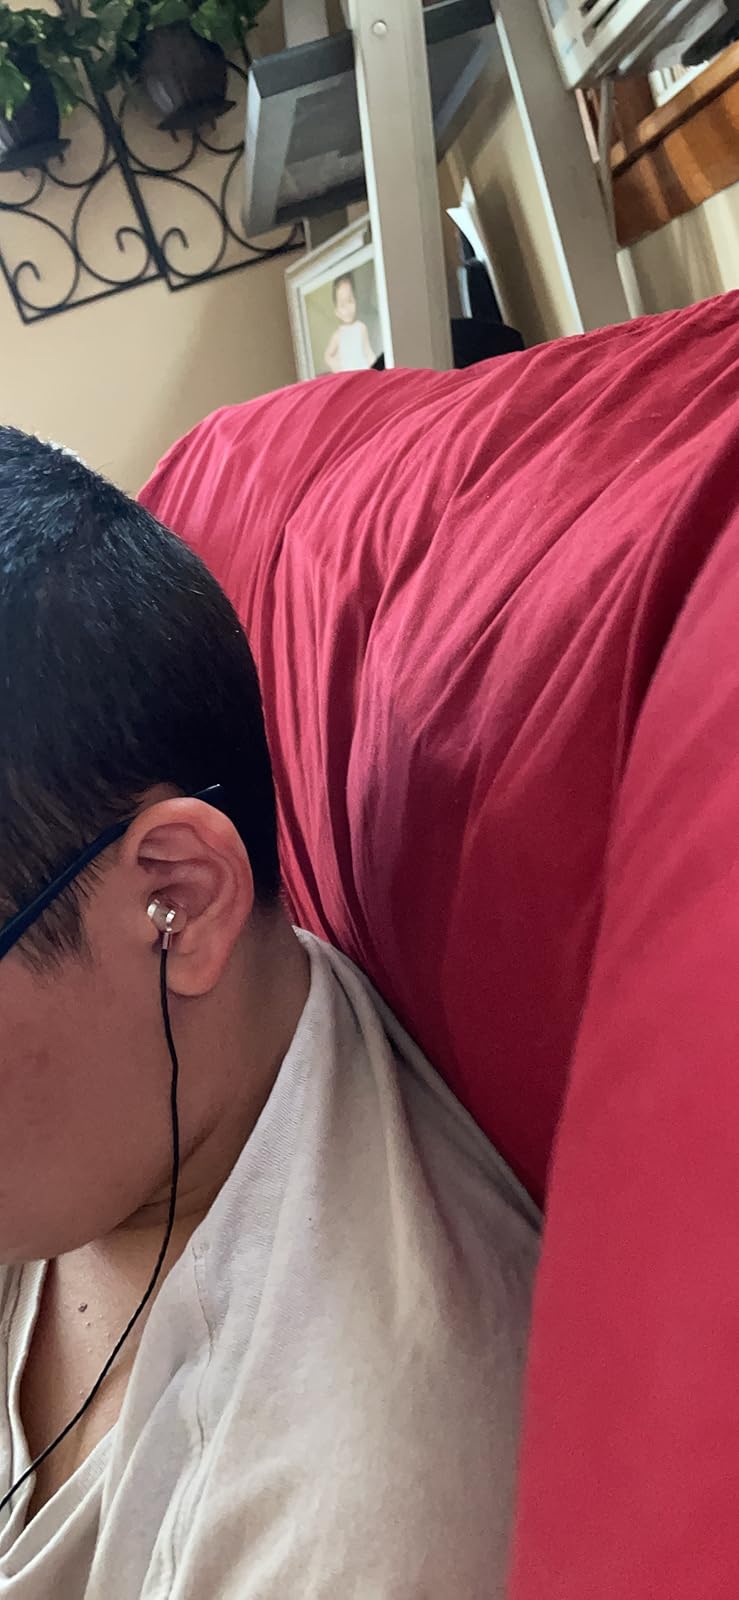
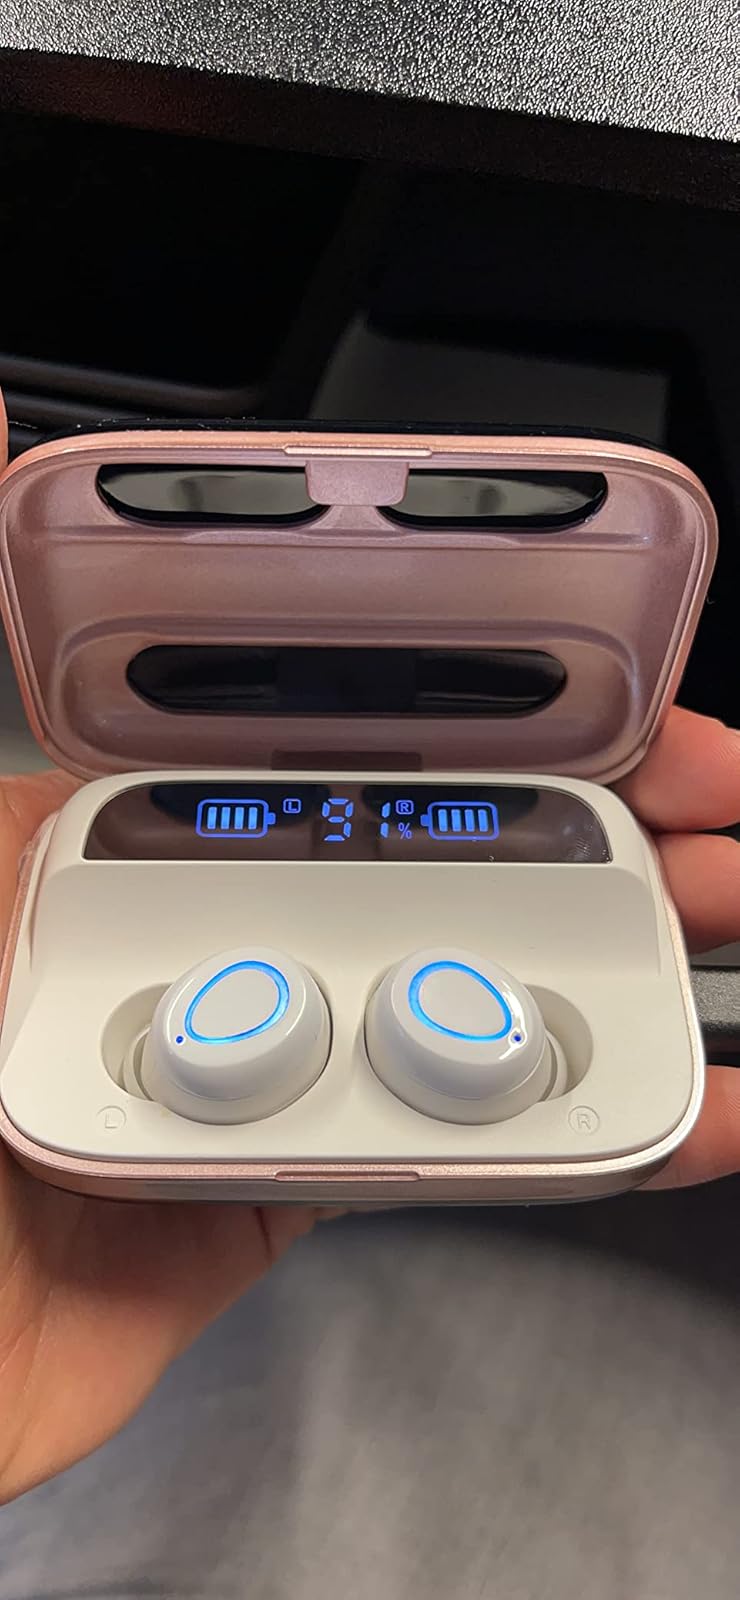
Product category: earbuds
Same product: no